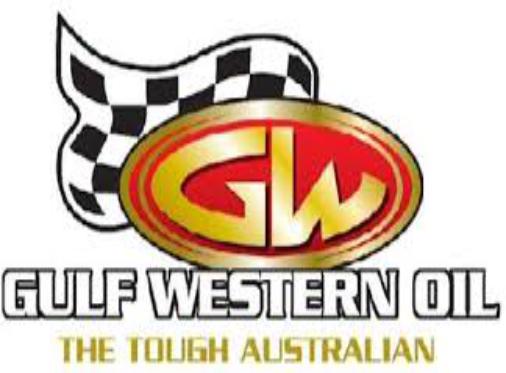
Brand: Gulf Oil
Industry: Transportation